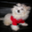
Label: dog